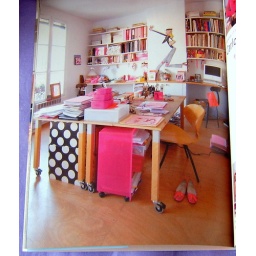
ateliers de filles 2 girls creative studio book by jeu de paume 3